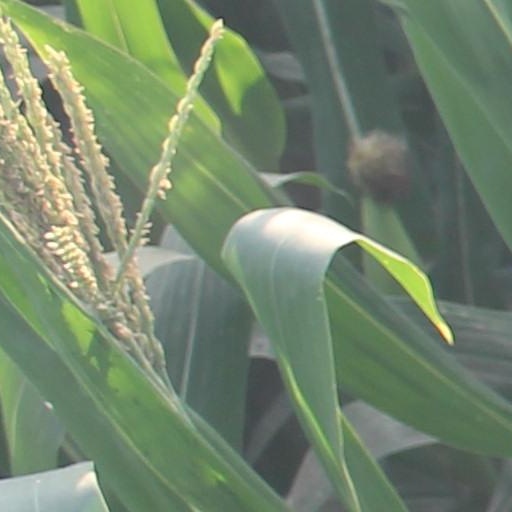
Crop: maize; corn